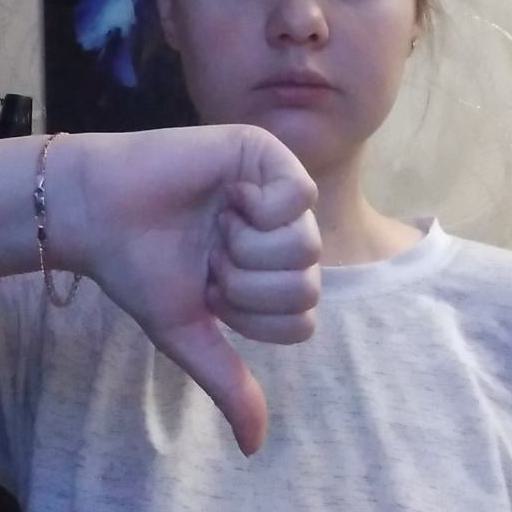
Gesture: dislike